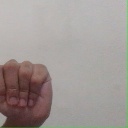
अक्षर: ठ